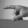
ASL letter: P